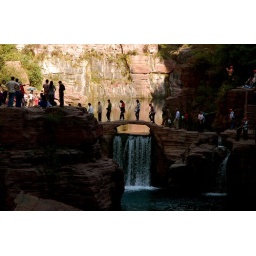
on the famous bridge in red stone gorge in Yuntai Shan Geopark, Henan